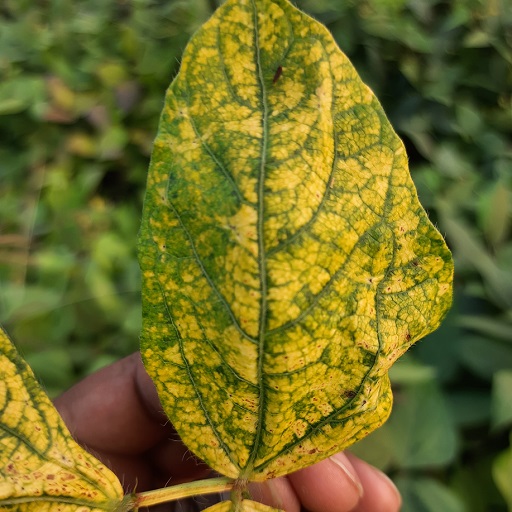
Label: Yellow Mosaic